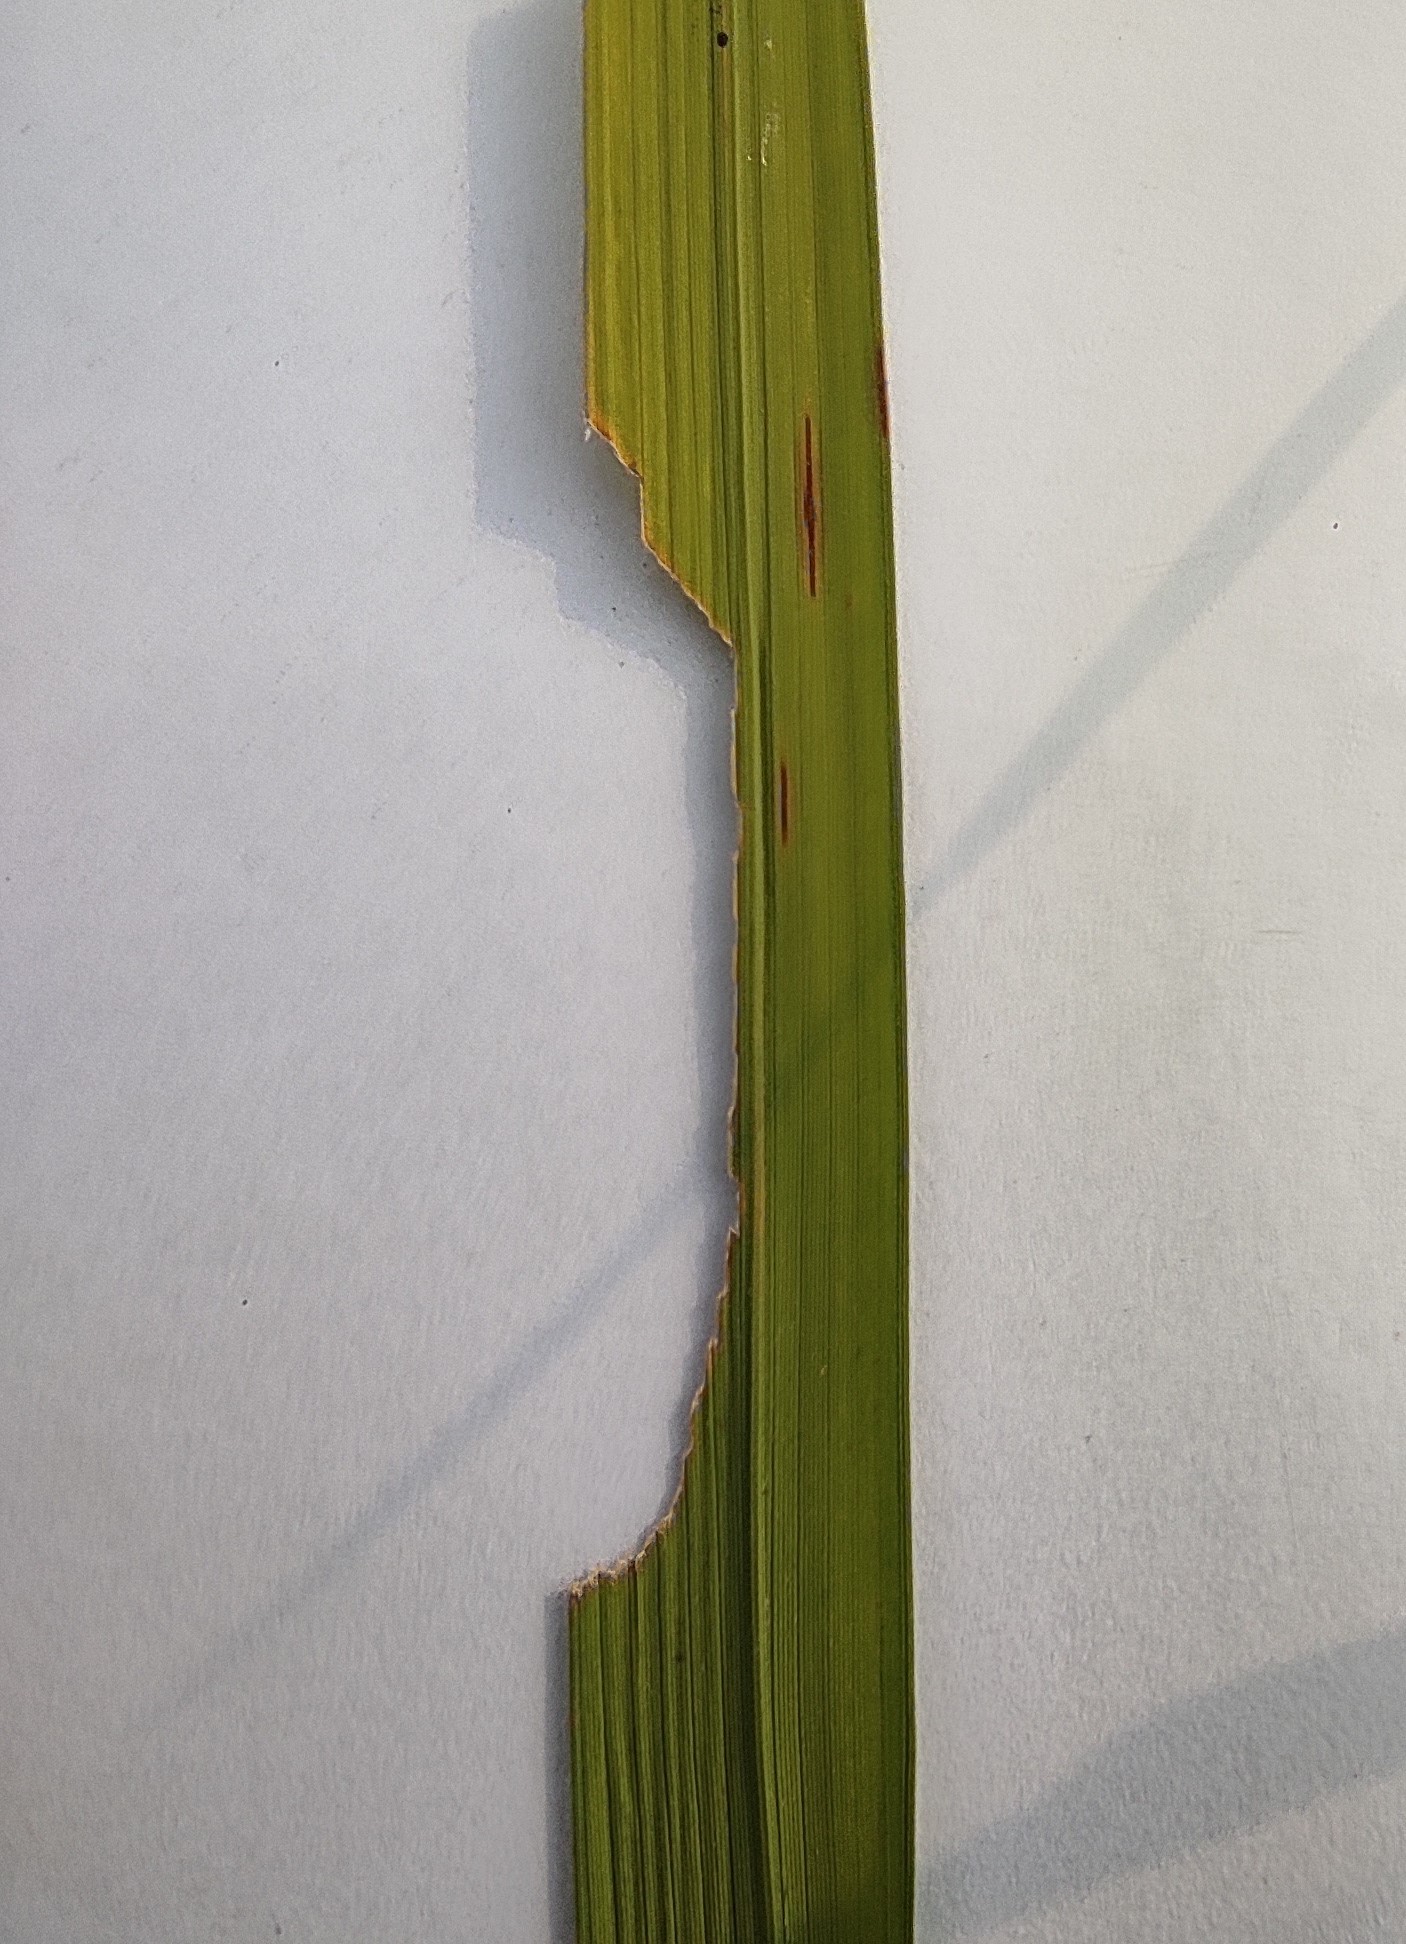
Label: Insect